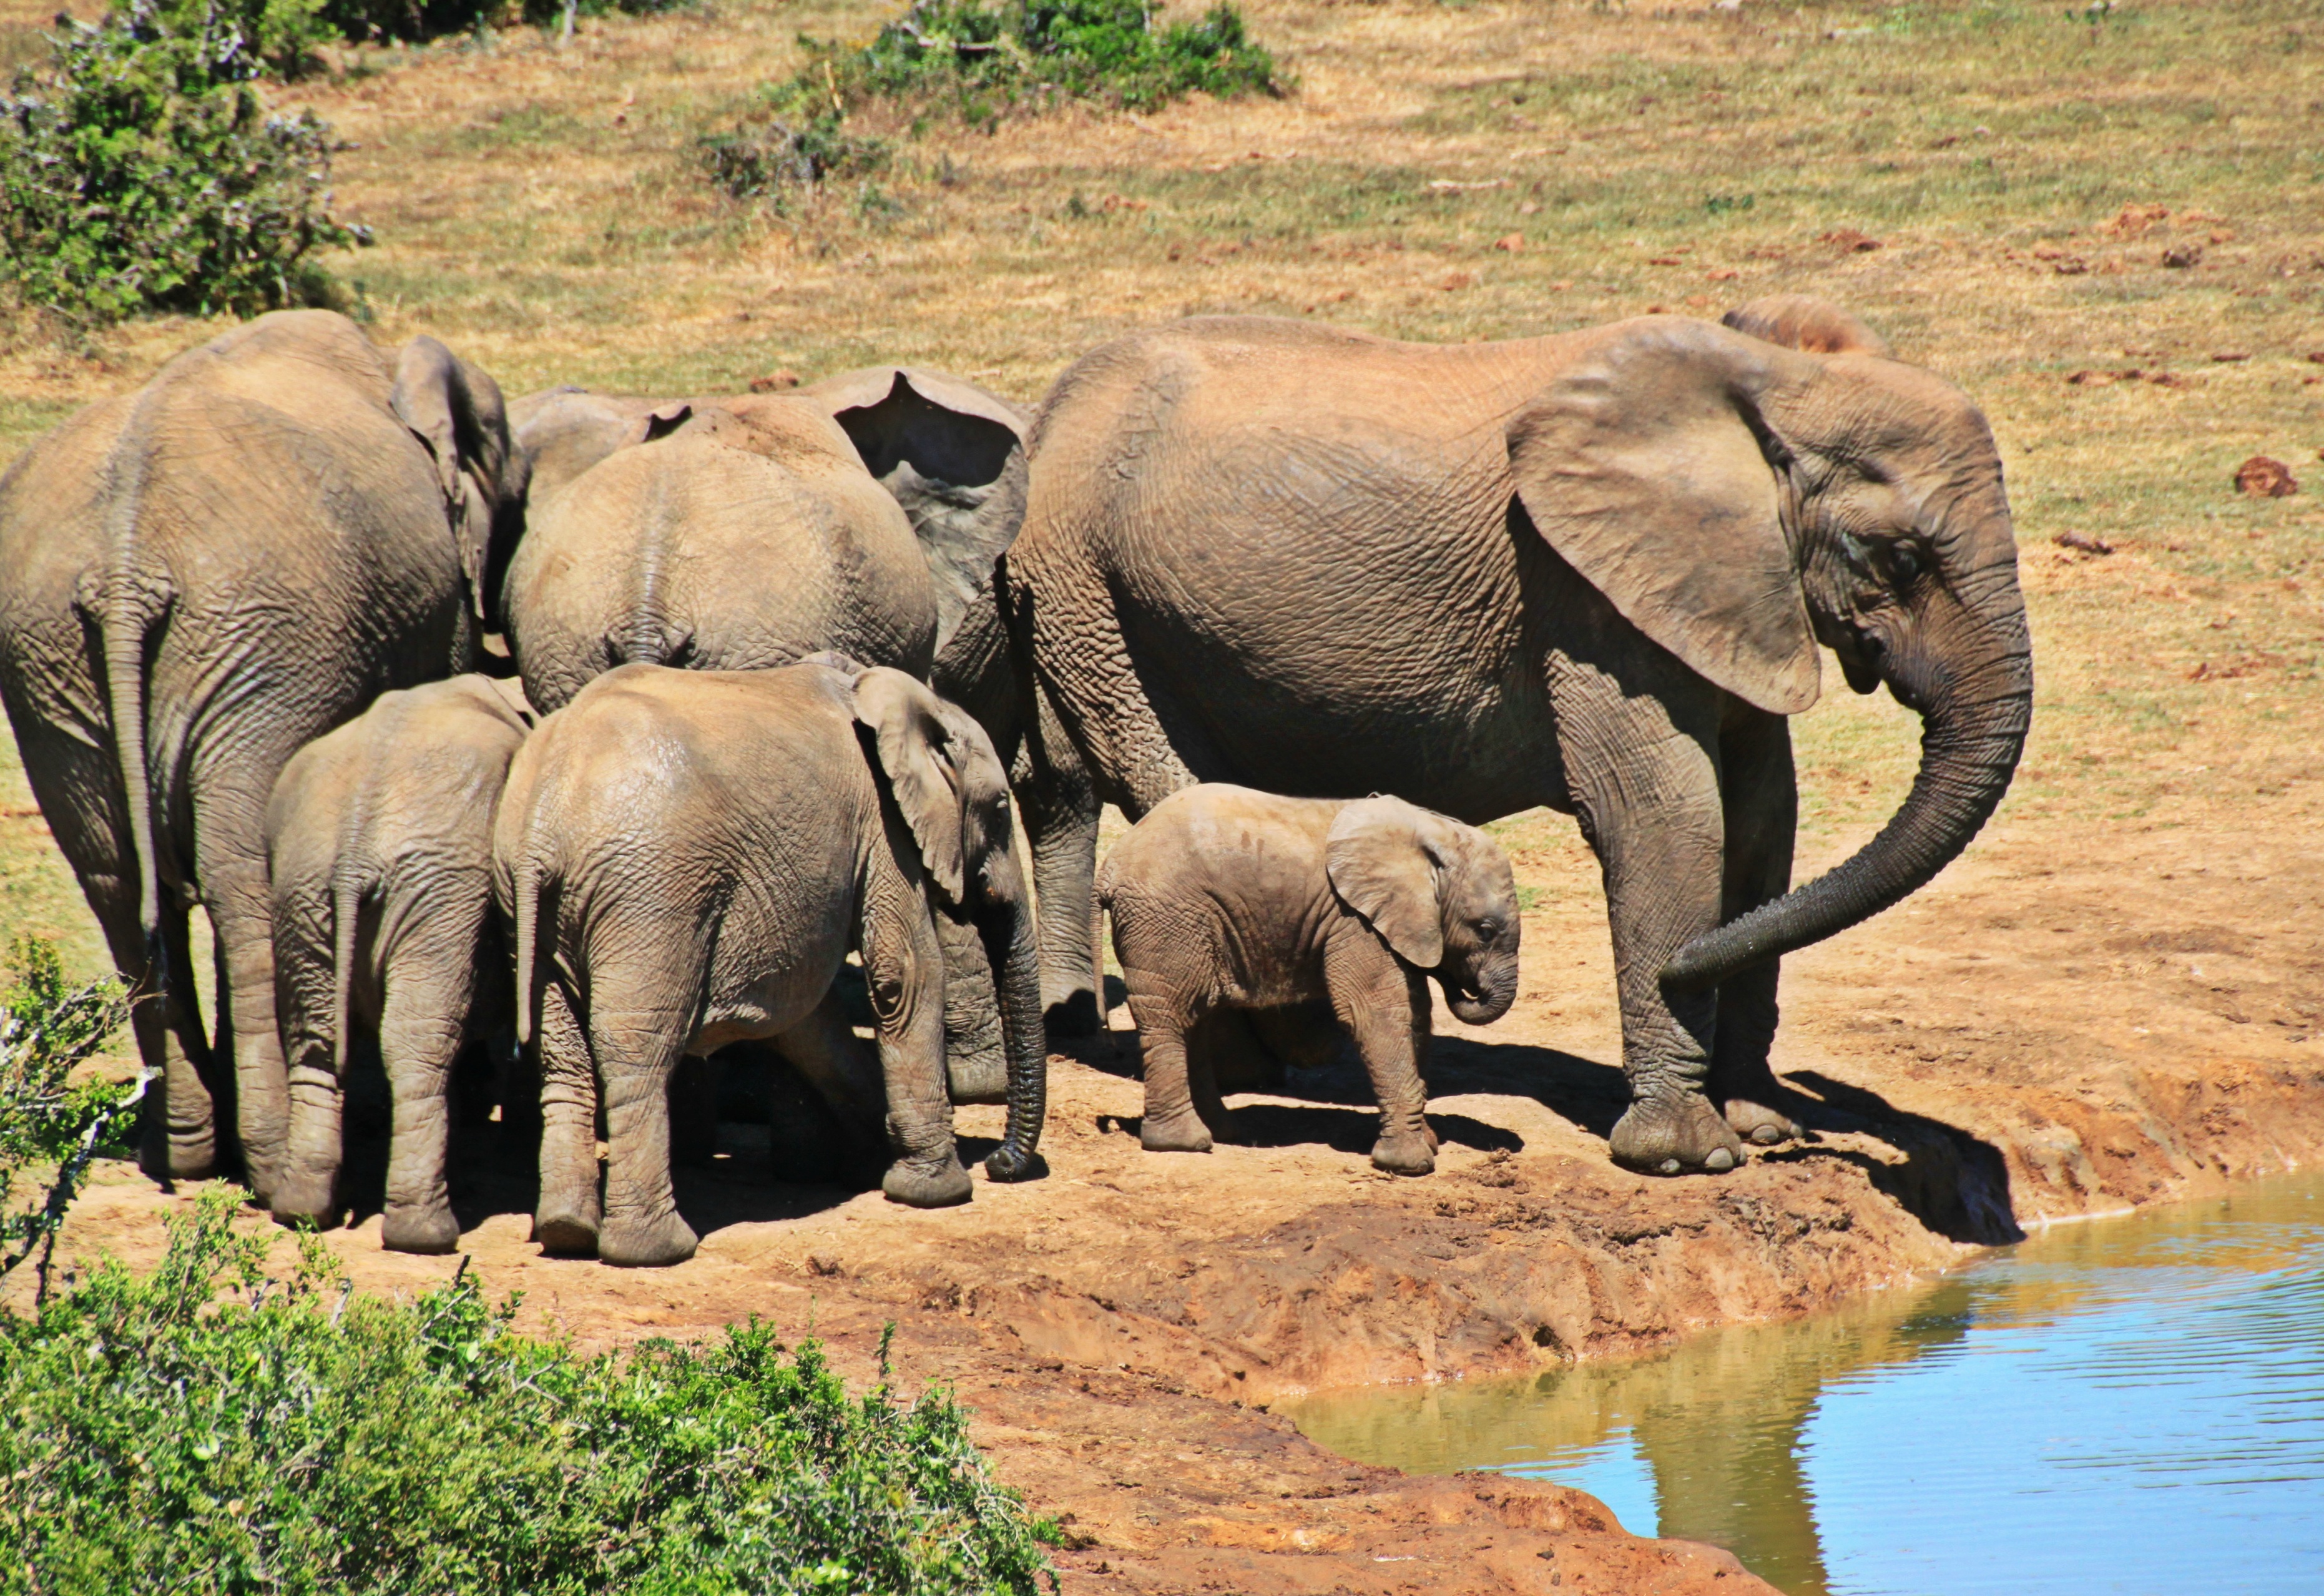
nature, wilderness, adventure, animal, wildlife, africa, mammal, national park, fauna, savanna, elephant, tusk, watering hole, animal world, safari, south africa, animal portrait, herd of elephants, pachyderm, young animal, proboscis, baby elephant, elephant family, african bush elephant, water hole, proboscidea, indian elephant, african elephant, kruger national park, elephants and mammoths